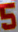
Number: 5